Mikuni World Stadium Kitakyushu

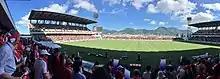
The stadium hosting the Welsh national rugby team's pre-World Cup public practice session on September 16, 2019

On 16 September 2019 the Welsh national rugby team practised at this stadium in front of a full house – officially 15,300 seated, with more standing. This was a pre-event for the Rugby World Cup 2019 held in Japan.